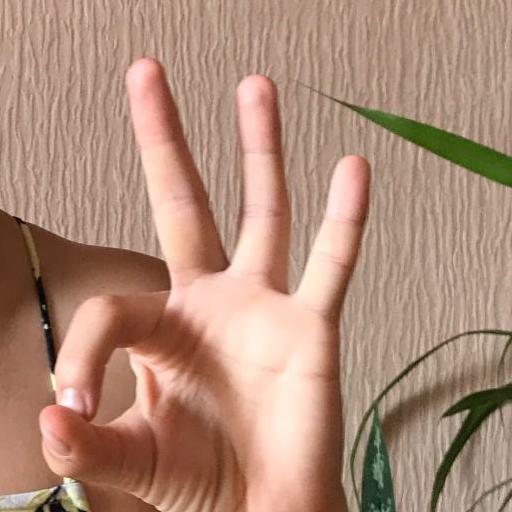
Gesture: ok